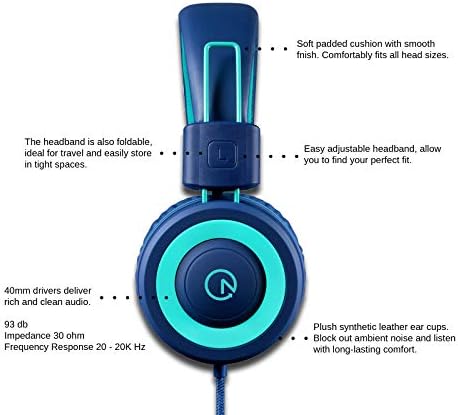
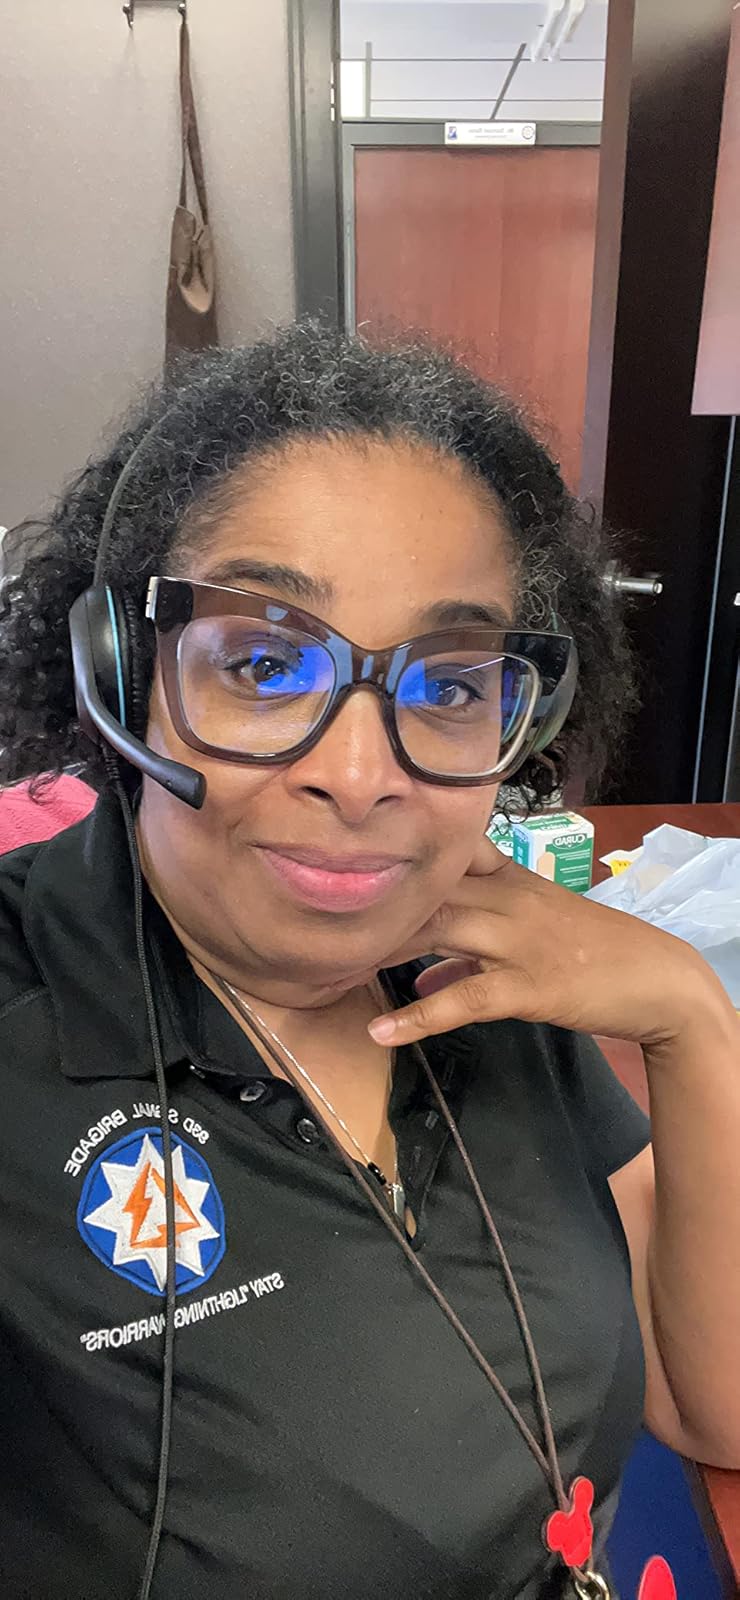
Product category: headphones
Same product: no